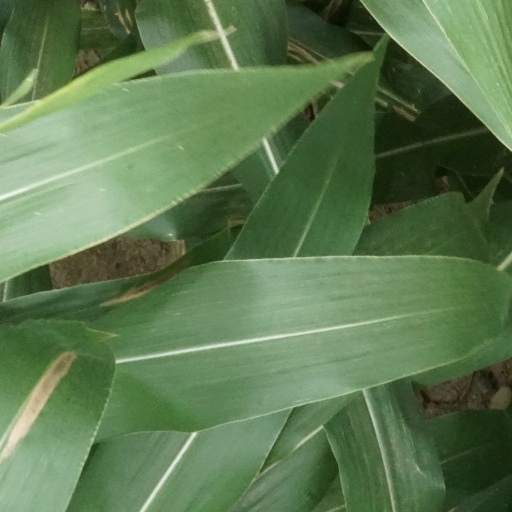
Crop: maize; corn